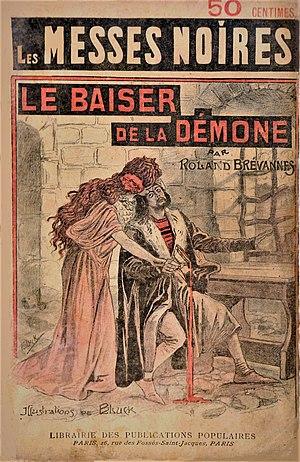
Roland Brévannes, Le Baiser de la démone (série Les Messes noires), Paris, Librairie des publications populaires, 1906
Gilles de Rais, compagnon d'armes de Jeanne d'Arc et assassin d'enfants, a inspiré plusieurs œuvres. Dès le XVᵉ siècle, le personnage apparaît dans le Mystère du siège d'Orléans tandis que le poète flamand Georges Chastelain l'évoque au détour d'un vers. Le seigneur de Tiffauges subit ensuite une longue éclipse dans les représentations culturelles avant que le folklore ne le transfigure en Barbe bleue. La littérature ranime le pendu de Nantes à compter du XIXᵉ siècle, puis le cinéma agit de même par le biais des films consacrés à la Pucelle. Enfin, la bande dessinée et la « japanimation » illustrent à leur tour des visions contemporaines du maréchal de Rais.